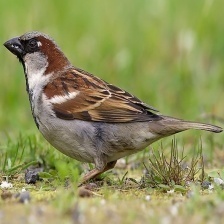
Species: HOUSE SPARROW
Scientific name: PASSER DOMESTICUS